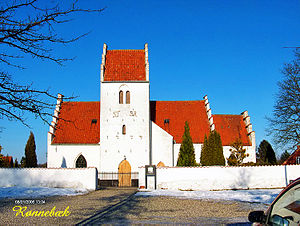
Rønnebæk
fra vest
Rønnebæk er en satellitby til Næstved på Sydsjælland med 561 indbyggere, beliggende 5 km sydøst for Næstveds centrum og i luftlinje 1 km fra Næstveds nærmeste udkant. Byen hører til Næstved Kommune og ligger i Region Sjælland.